Padagiri

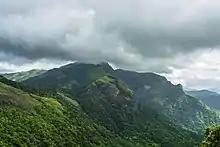
Padagiri

Padagiri, also known as Nellikota, is a hill in the Nelliyampathy Hills, in Chittur Taluk, Palakkad District, Kerala, and is the range's tallest peak, with an elevation of 1585m. It is around six kilometres from Nelliampathy. Nearby similar peaks are Vellichamudi, Valiyana, Velavanchan and Mayanmudi. The hill is particularly famed for its tall teak trees and the plantations featuring them.